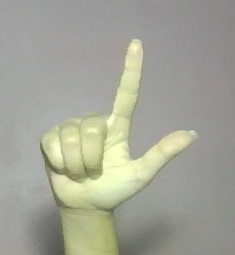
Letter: laam